Moustapha Name

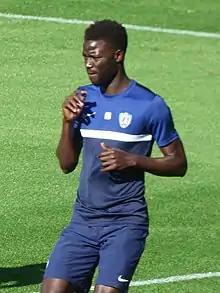
Name in 2020

Moustapha Name (born 5 May 1995) is a Senegalese professional footballer who plays as a midfielder for Cypriot First Division club Pafos.